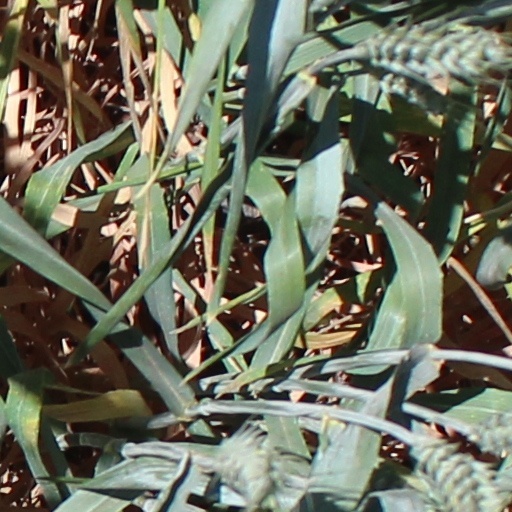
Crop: wheat